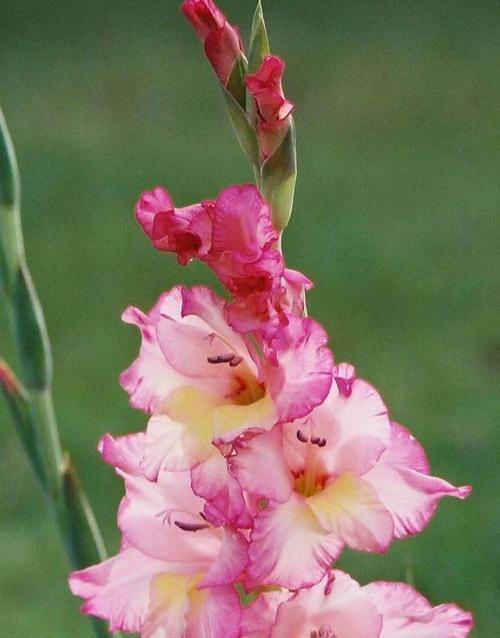
Label: sword lily